Central Unit

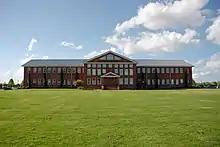
Two Camp, a former brick building of the Central Unit, now the Houston Museum of Natural Science Sugar Land

A Greek Revival brick building of the Central Unit located east of the Brazos River, named Two Camp, opened in 1939. At one time it housed 400 young African-American prisoners. The facility closed in 1969.